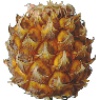
Label: Pineapple Mini 1